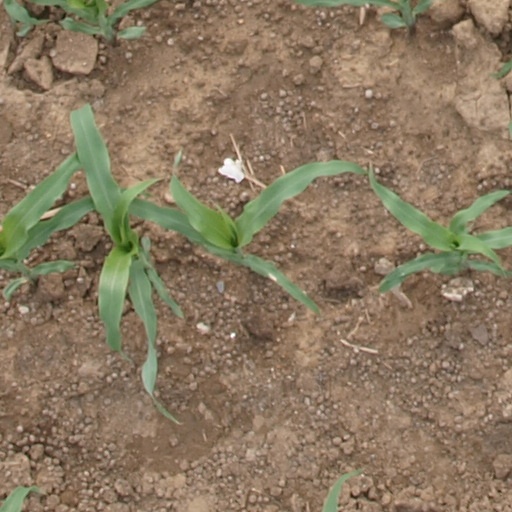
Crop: maize; corn